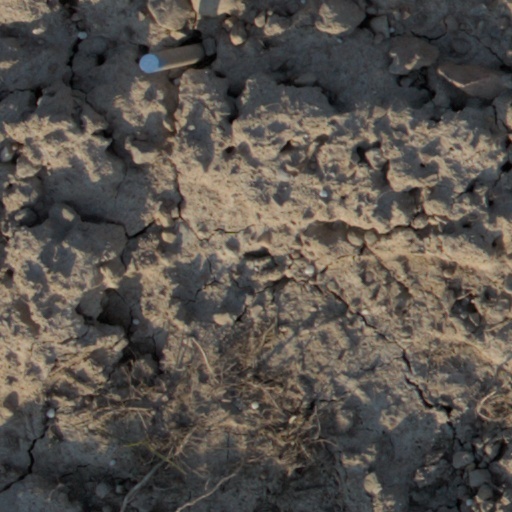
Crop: wheat